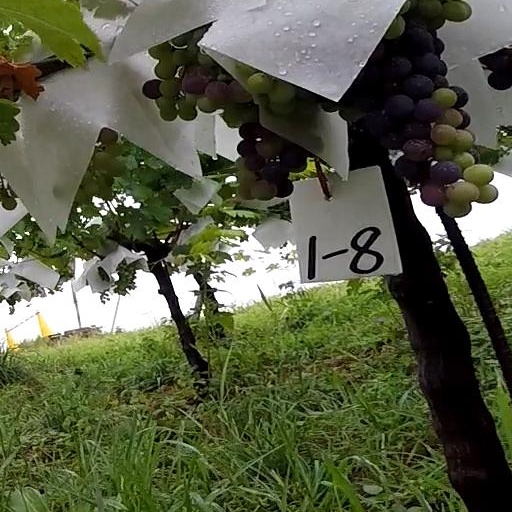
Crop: grape